Give My Regards to Broad Street (film)

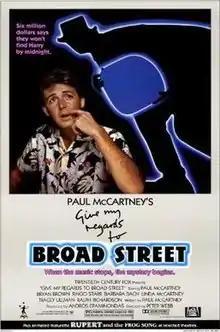
U.S. film poster

Give My Regards to Broad Street is a 1984 British musical-drama film directed by Peter Webb. It stars Paul McCartney, Bryan Brown and Ringo Starr. The film covers a fictional day in the life of McCartney, who wrote the film for the screen, and McCartney, Starr and Linda McCartney all appear as themselves. Despite "Give My Regards to Broad Street" being unsuccessful, both financially and critically, its soundtrack album sold well. The title is a take on George M. Cohan's song "Give My Regards to Broadway" and refers to London's Broad Street railway station. It was the first appearance for McCartney in a non-documentary feature film since "Magical Mystery Tour" (1967) and is currently his last starring role in a feature film.